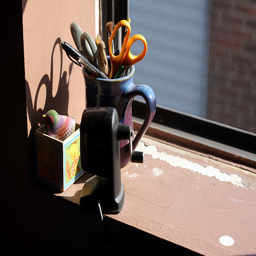
A mug of scissors and pens, a pencil sharpener, and a figurine sit on a window sill in the sun.
a cup that has pens and scissors in it
A view of a windowsill with a cup of office equipment in it.
school supplies sitting on the edge of a window
A coffee cup filled with a pair of scissors and other office items.